Barbara Howard (athlete)

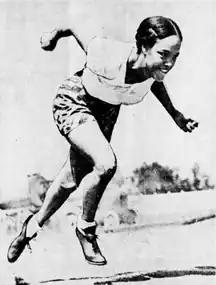
Barbara Howard (1937)

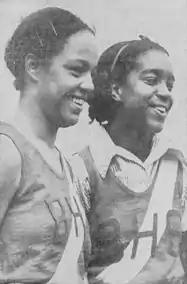
Howard (left) and a fellow Britannia High runner at a high school meet (1937)

Howard's sprinting abilities were first noticed during her elementary school years, when she often ran the final blocks between her house and the school to reach the classroom in time. She became the school running champion for Laura Secord Elementary, and at Britannia High she was known as one of the fastest sprinters in Vancouver. In September 1937, she gained national media attention when she completed a time trial and achieved a running time of 100 yards in only 11.2 seconds – exceeding the standing British Empire Games' record by one tenth of a second. Howard, only 17 years old, subsequently received a spot on the Canadian women's track and field team for the 1938 British Empire Games. She is believed to be the first Black woman to represent Canada in international athletic competition.